Girst

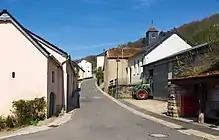
main street in Girst (2015).

Girst is a village in the commune of Rosport-Mompach, in eastern Luxembourg. , the village had a population of 100.